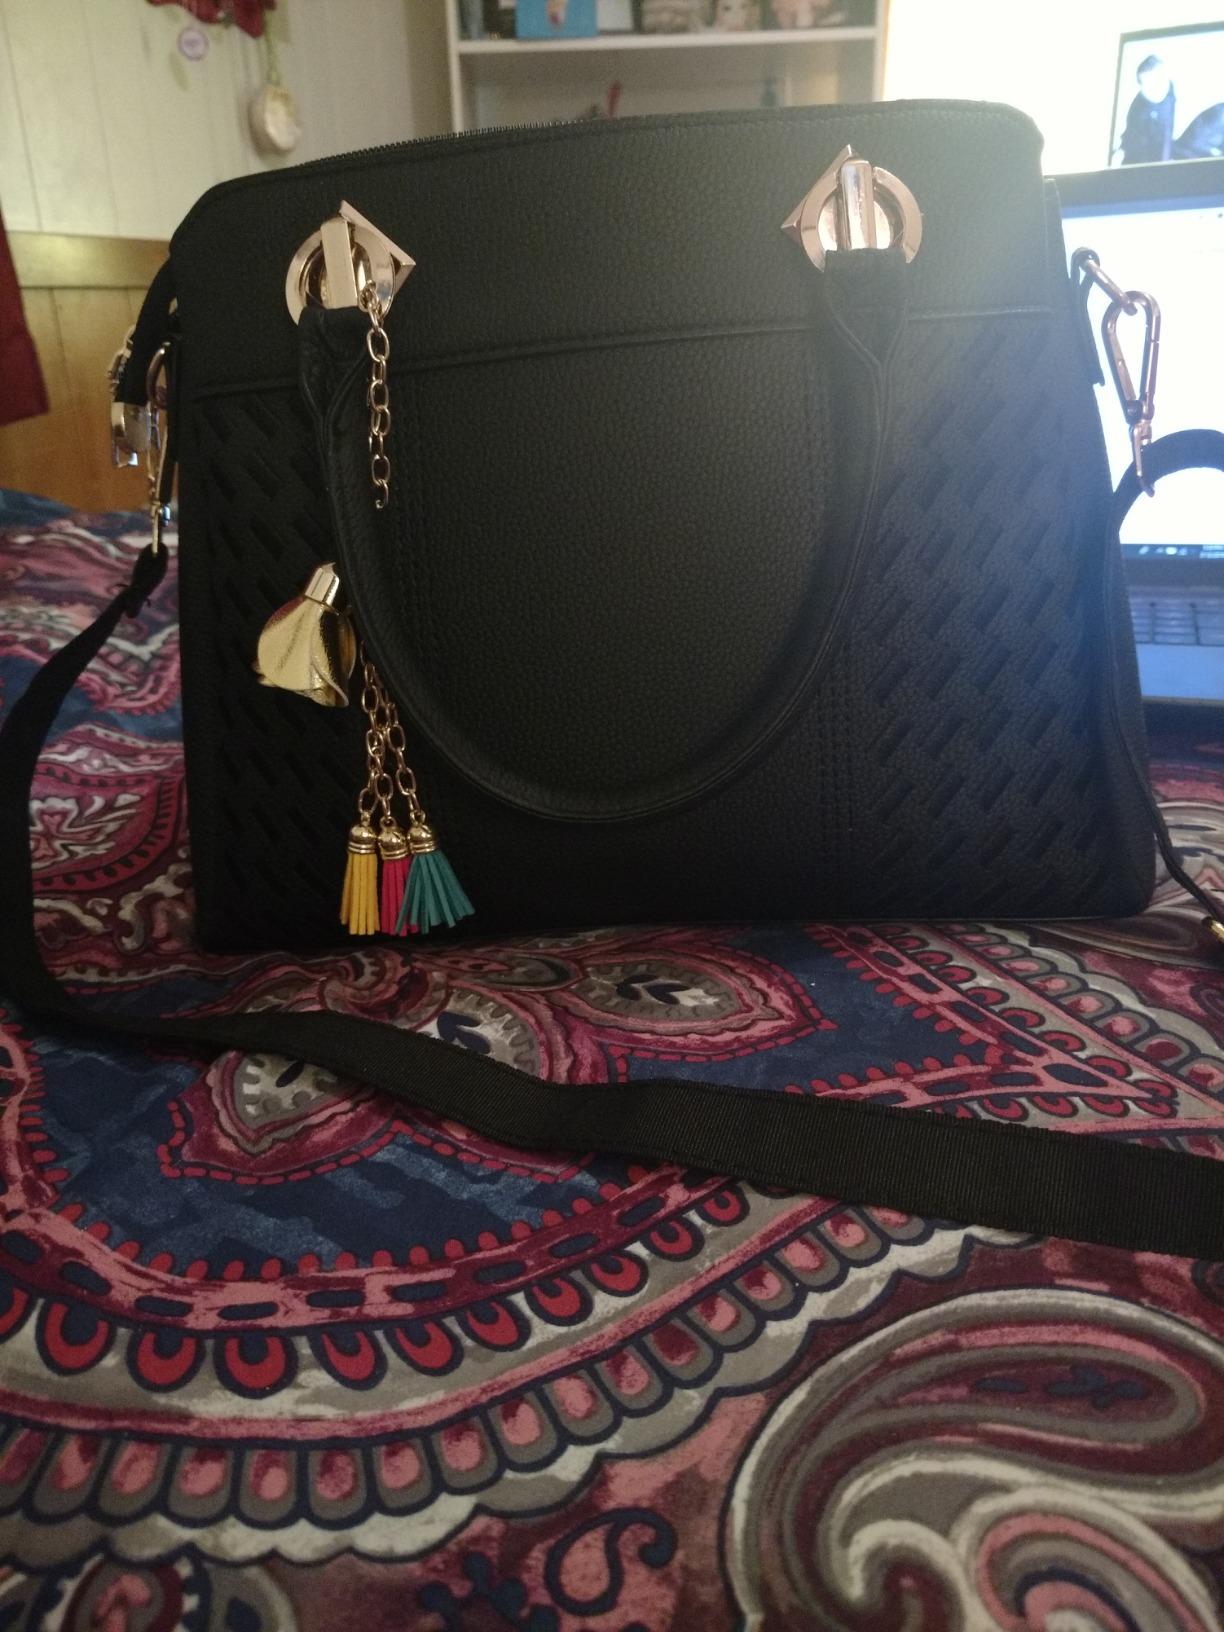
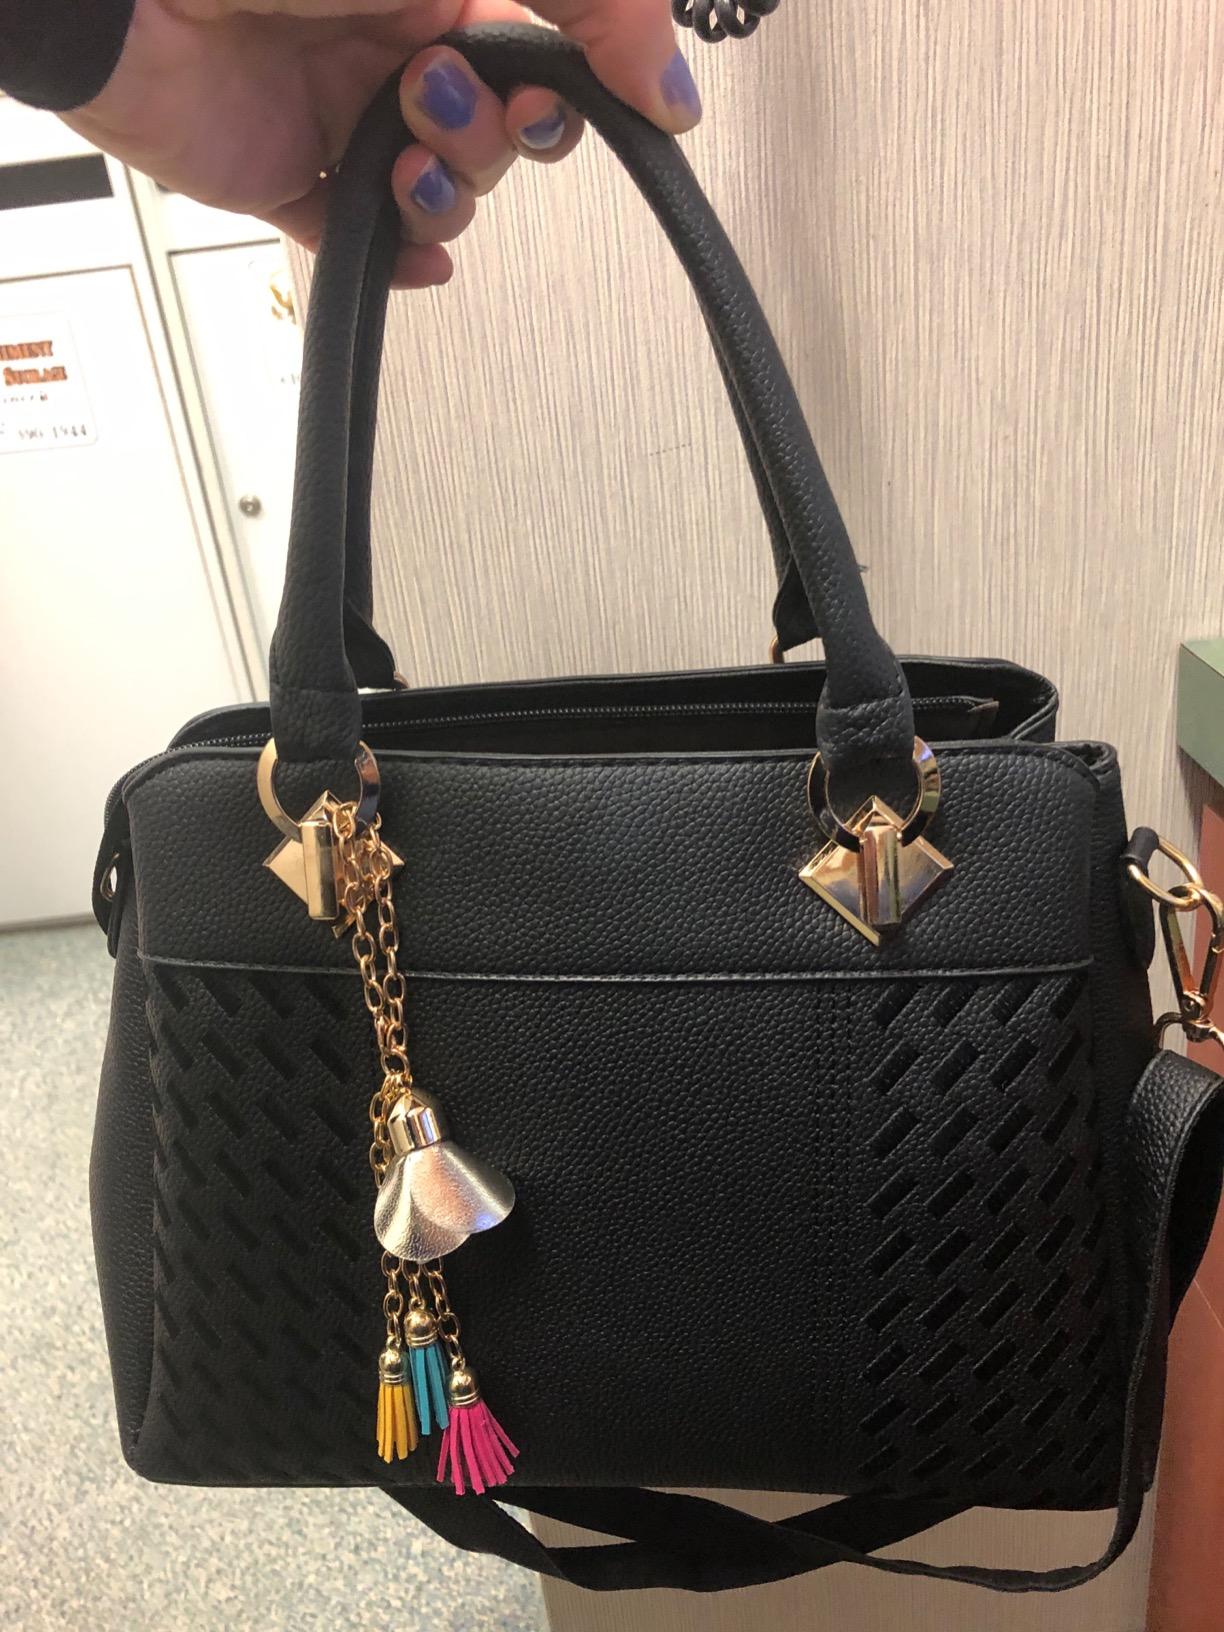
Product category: accessories_handbag
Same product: yes